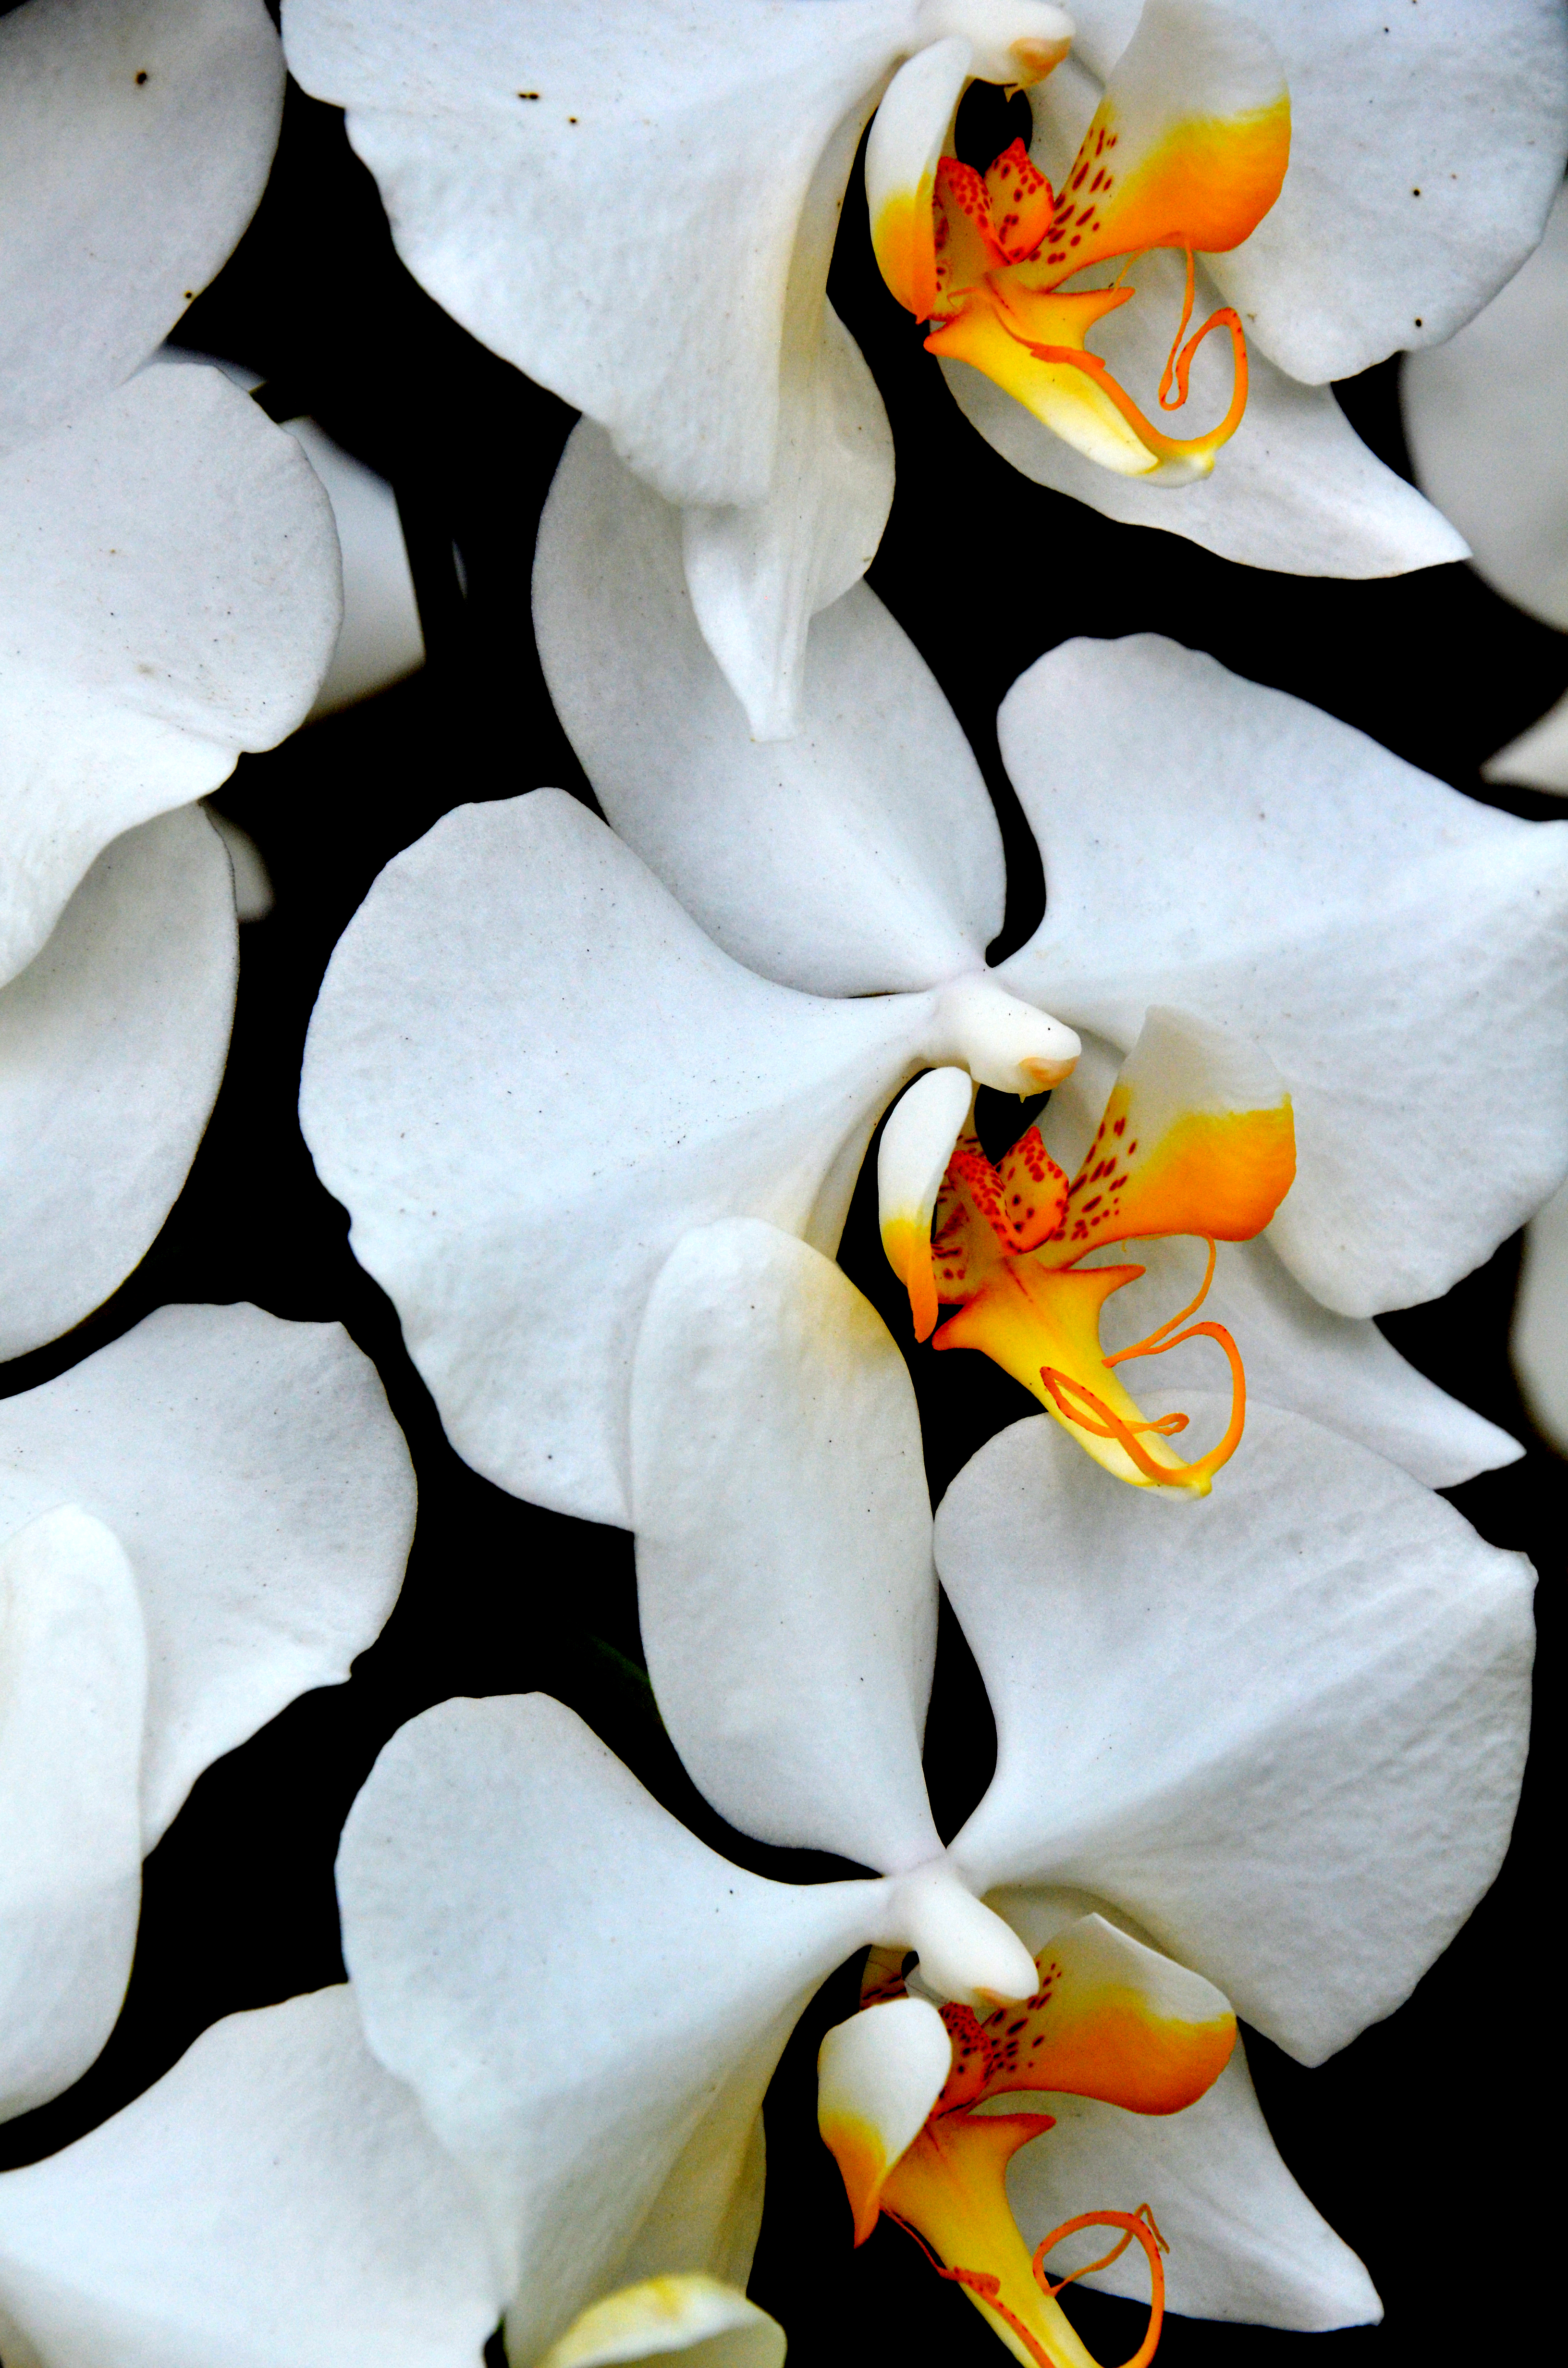
nature, plant, flora, orchid, flower, petal, blossom, white, close up, macro photography, flowering plant, botany, terrestial plant, annual plant dicotyledon, love, delicacy, orquidea, land plant, pollen, moth orchid, wildflower